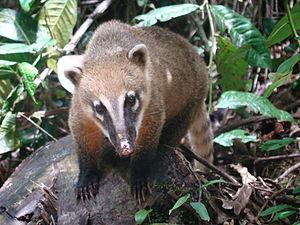
"Teresópolis est une ville de l’État de Rio de Janeiro au Brésil, sur une région montagneuse connue comme ""Região Serrana"". Le Parc National de Serra dos Órgãos se situe partiellement dans Teresópolis.